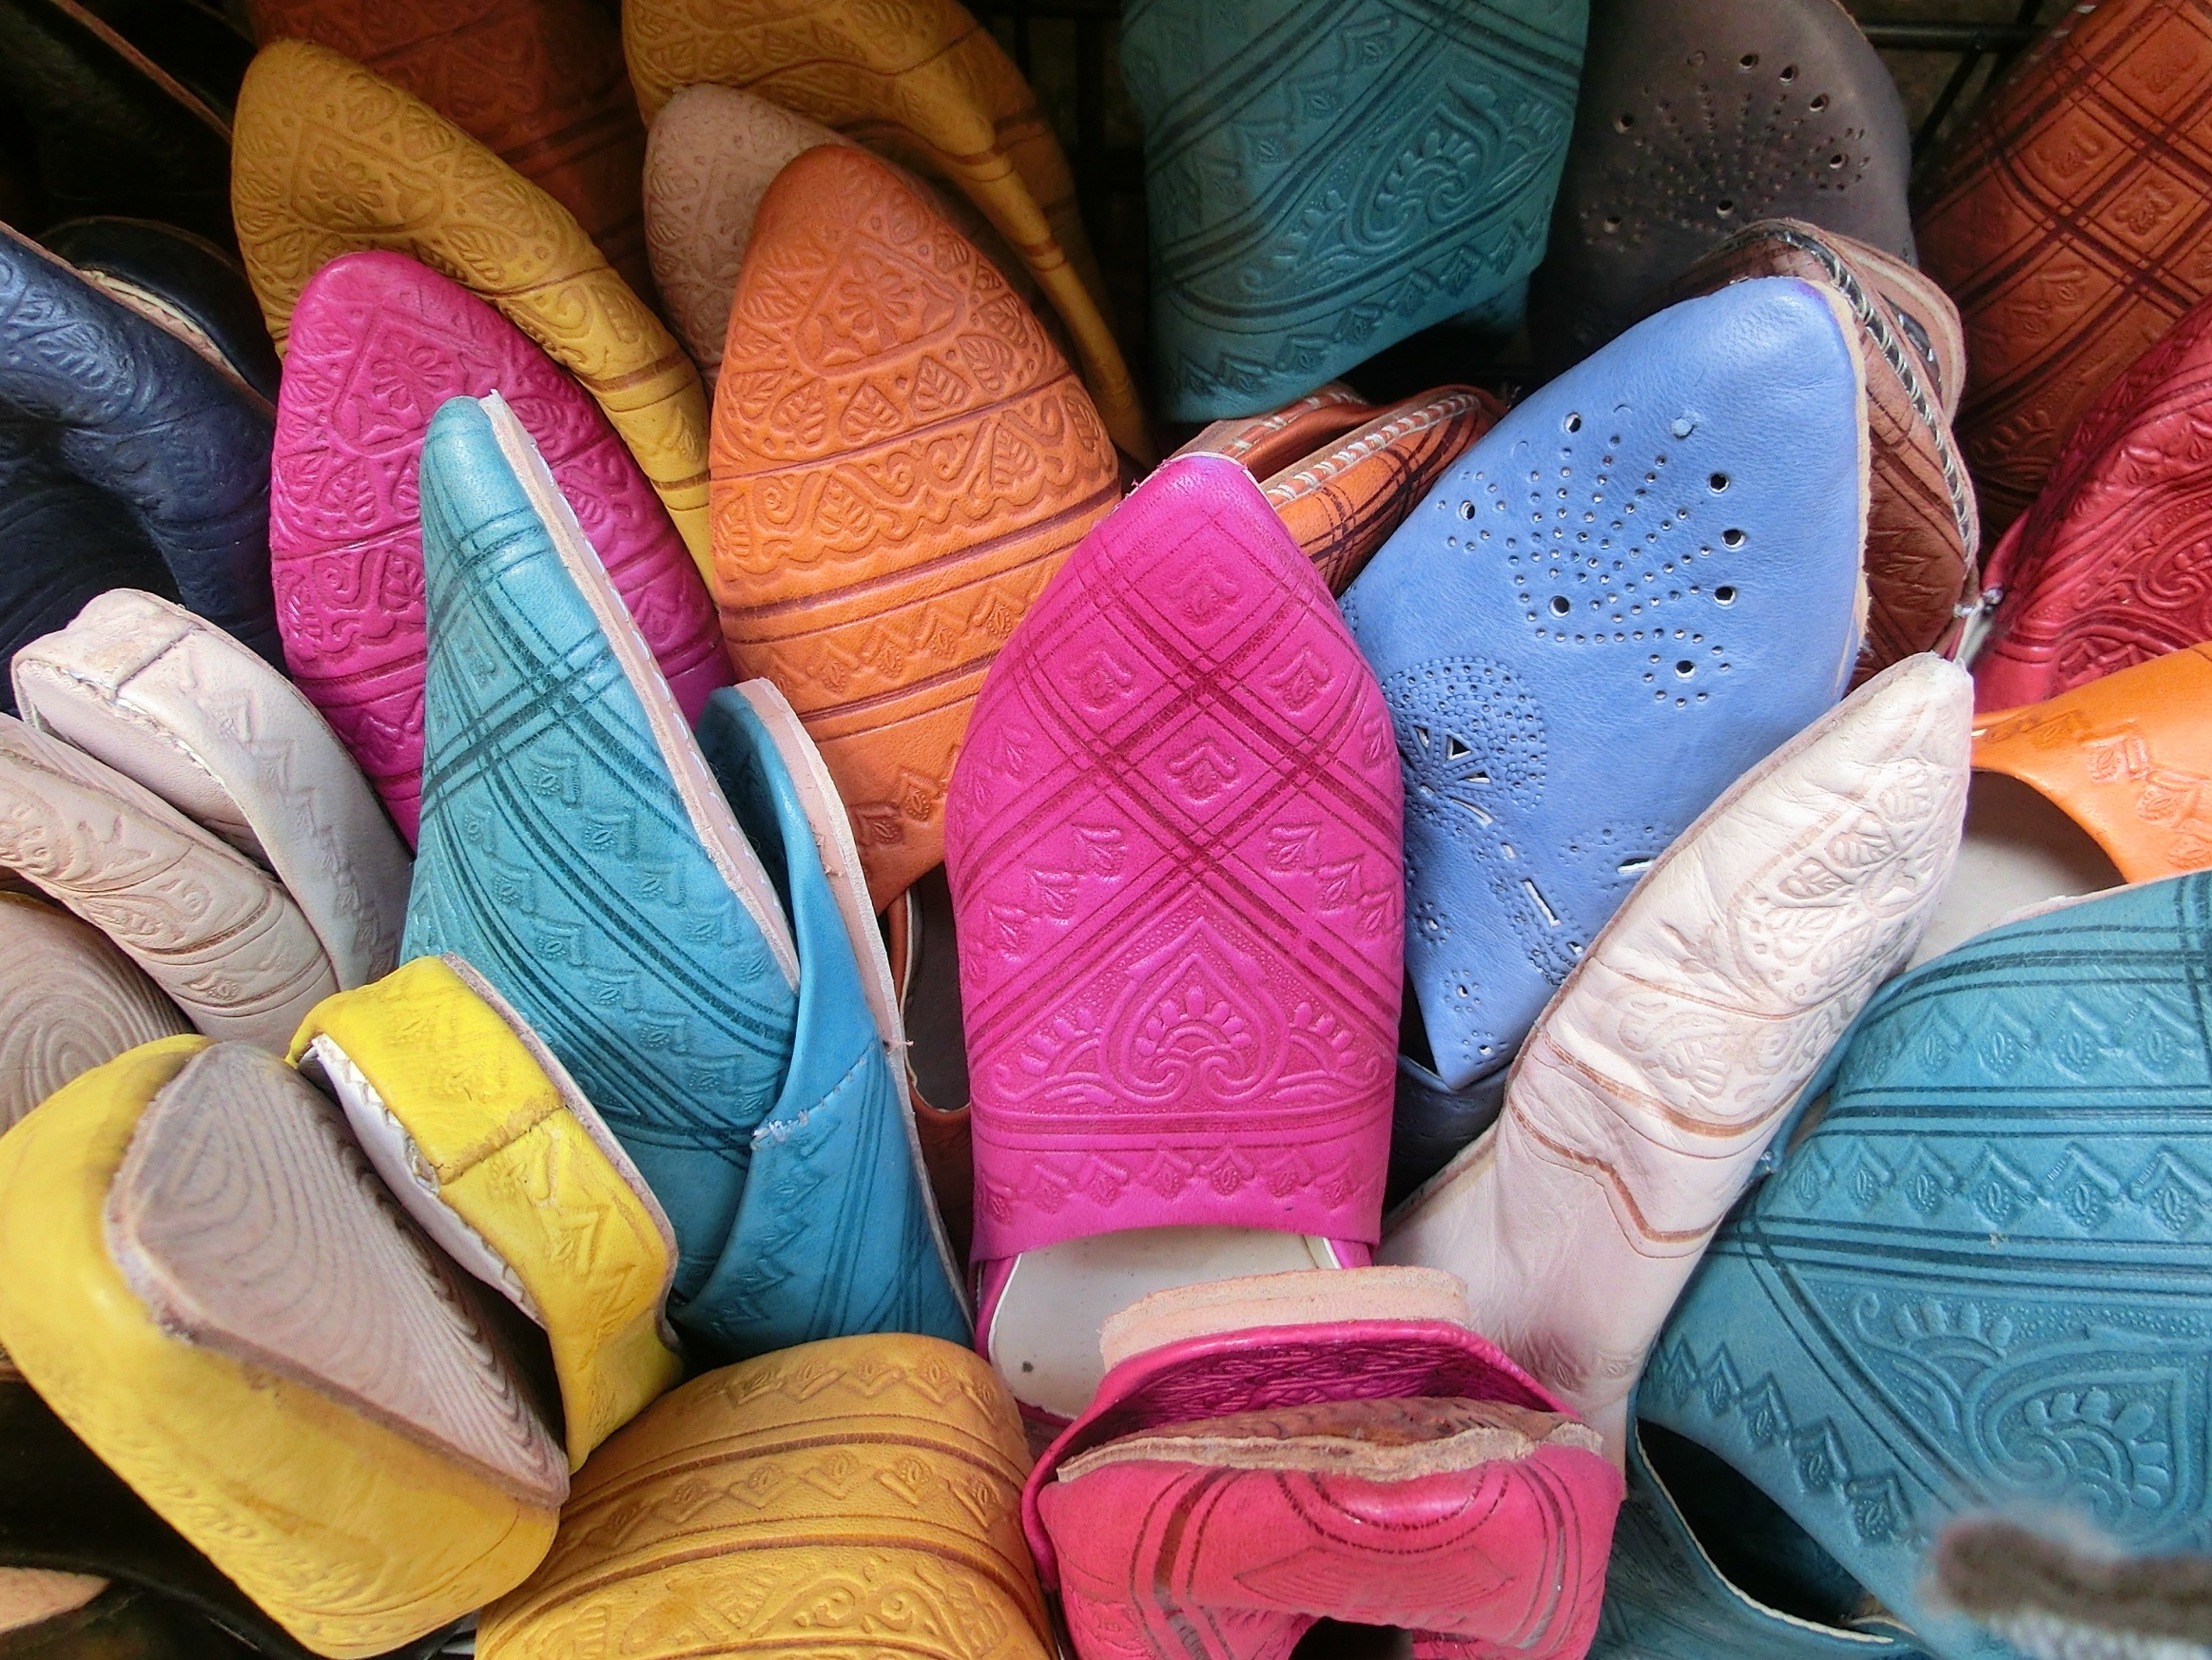
hand, shoe, leg, finger, color, market, colorful, pink, arm, material, thread, textile, shoes, art, sandals, footwear, sale, granada, oriental, dealer, women's shoes, summer shoes, fashion accessory